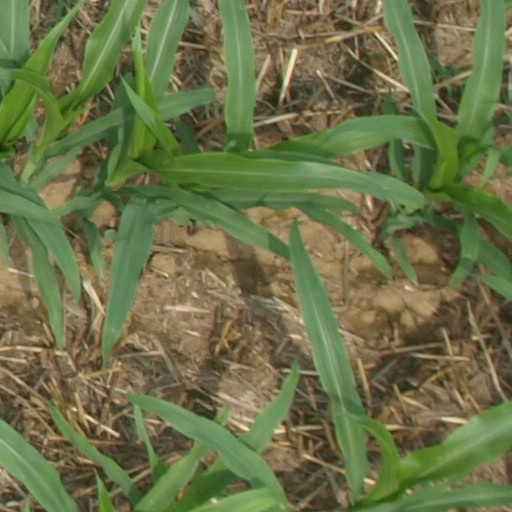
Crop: maize; corn